Wood-pasture hypothesis

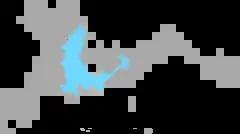

A natural pasture ecosystem would therefore undergo various stages of succession, starting with unpalatable perennial plants, which provide shelter for thorny woody plants. Second, these would start to form thickets and enable the establishment of larger, palatable shrubs and trees respectively. Over time these would then outshadow the unpalatable but light-demanding thickets and emerge as big solitary trees, in the case of single-standing shrubs like hawthorn, or groups of trees in the case of expanding blackthorn shrubs. Because of the herbivore disturbance (browsing, trampling, wallowing, dust bathing), not even shade-tolerant tree saplings would be able to grow under the established trees. Therefore, once the established trees would start to decay, either due to old age or other factors like pathogens, illness, lightning strike or windbreak, this would leave open, bare land behind, for grasses and unpalatable species to colonise, closing the cycle.